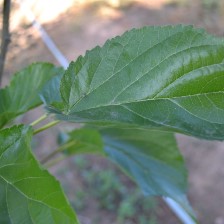
Variety: ChiangMaiBuriram60